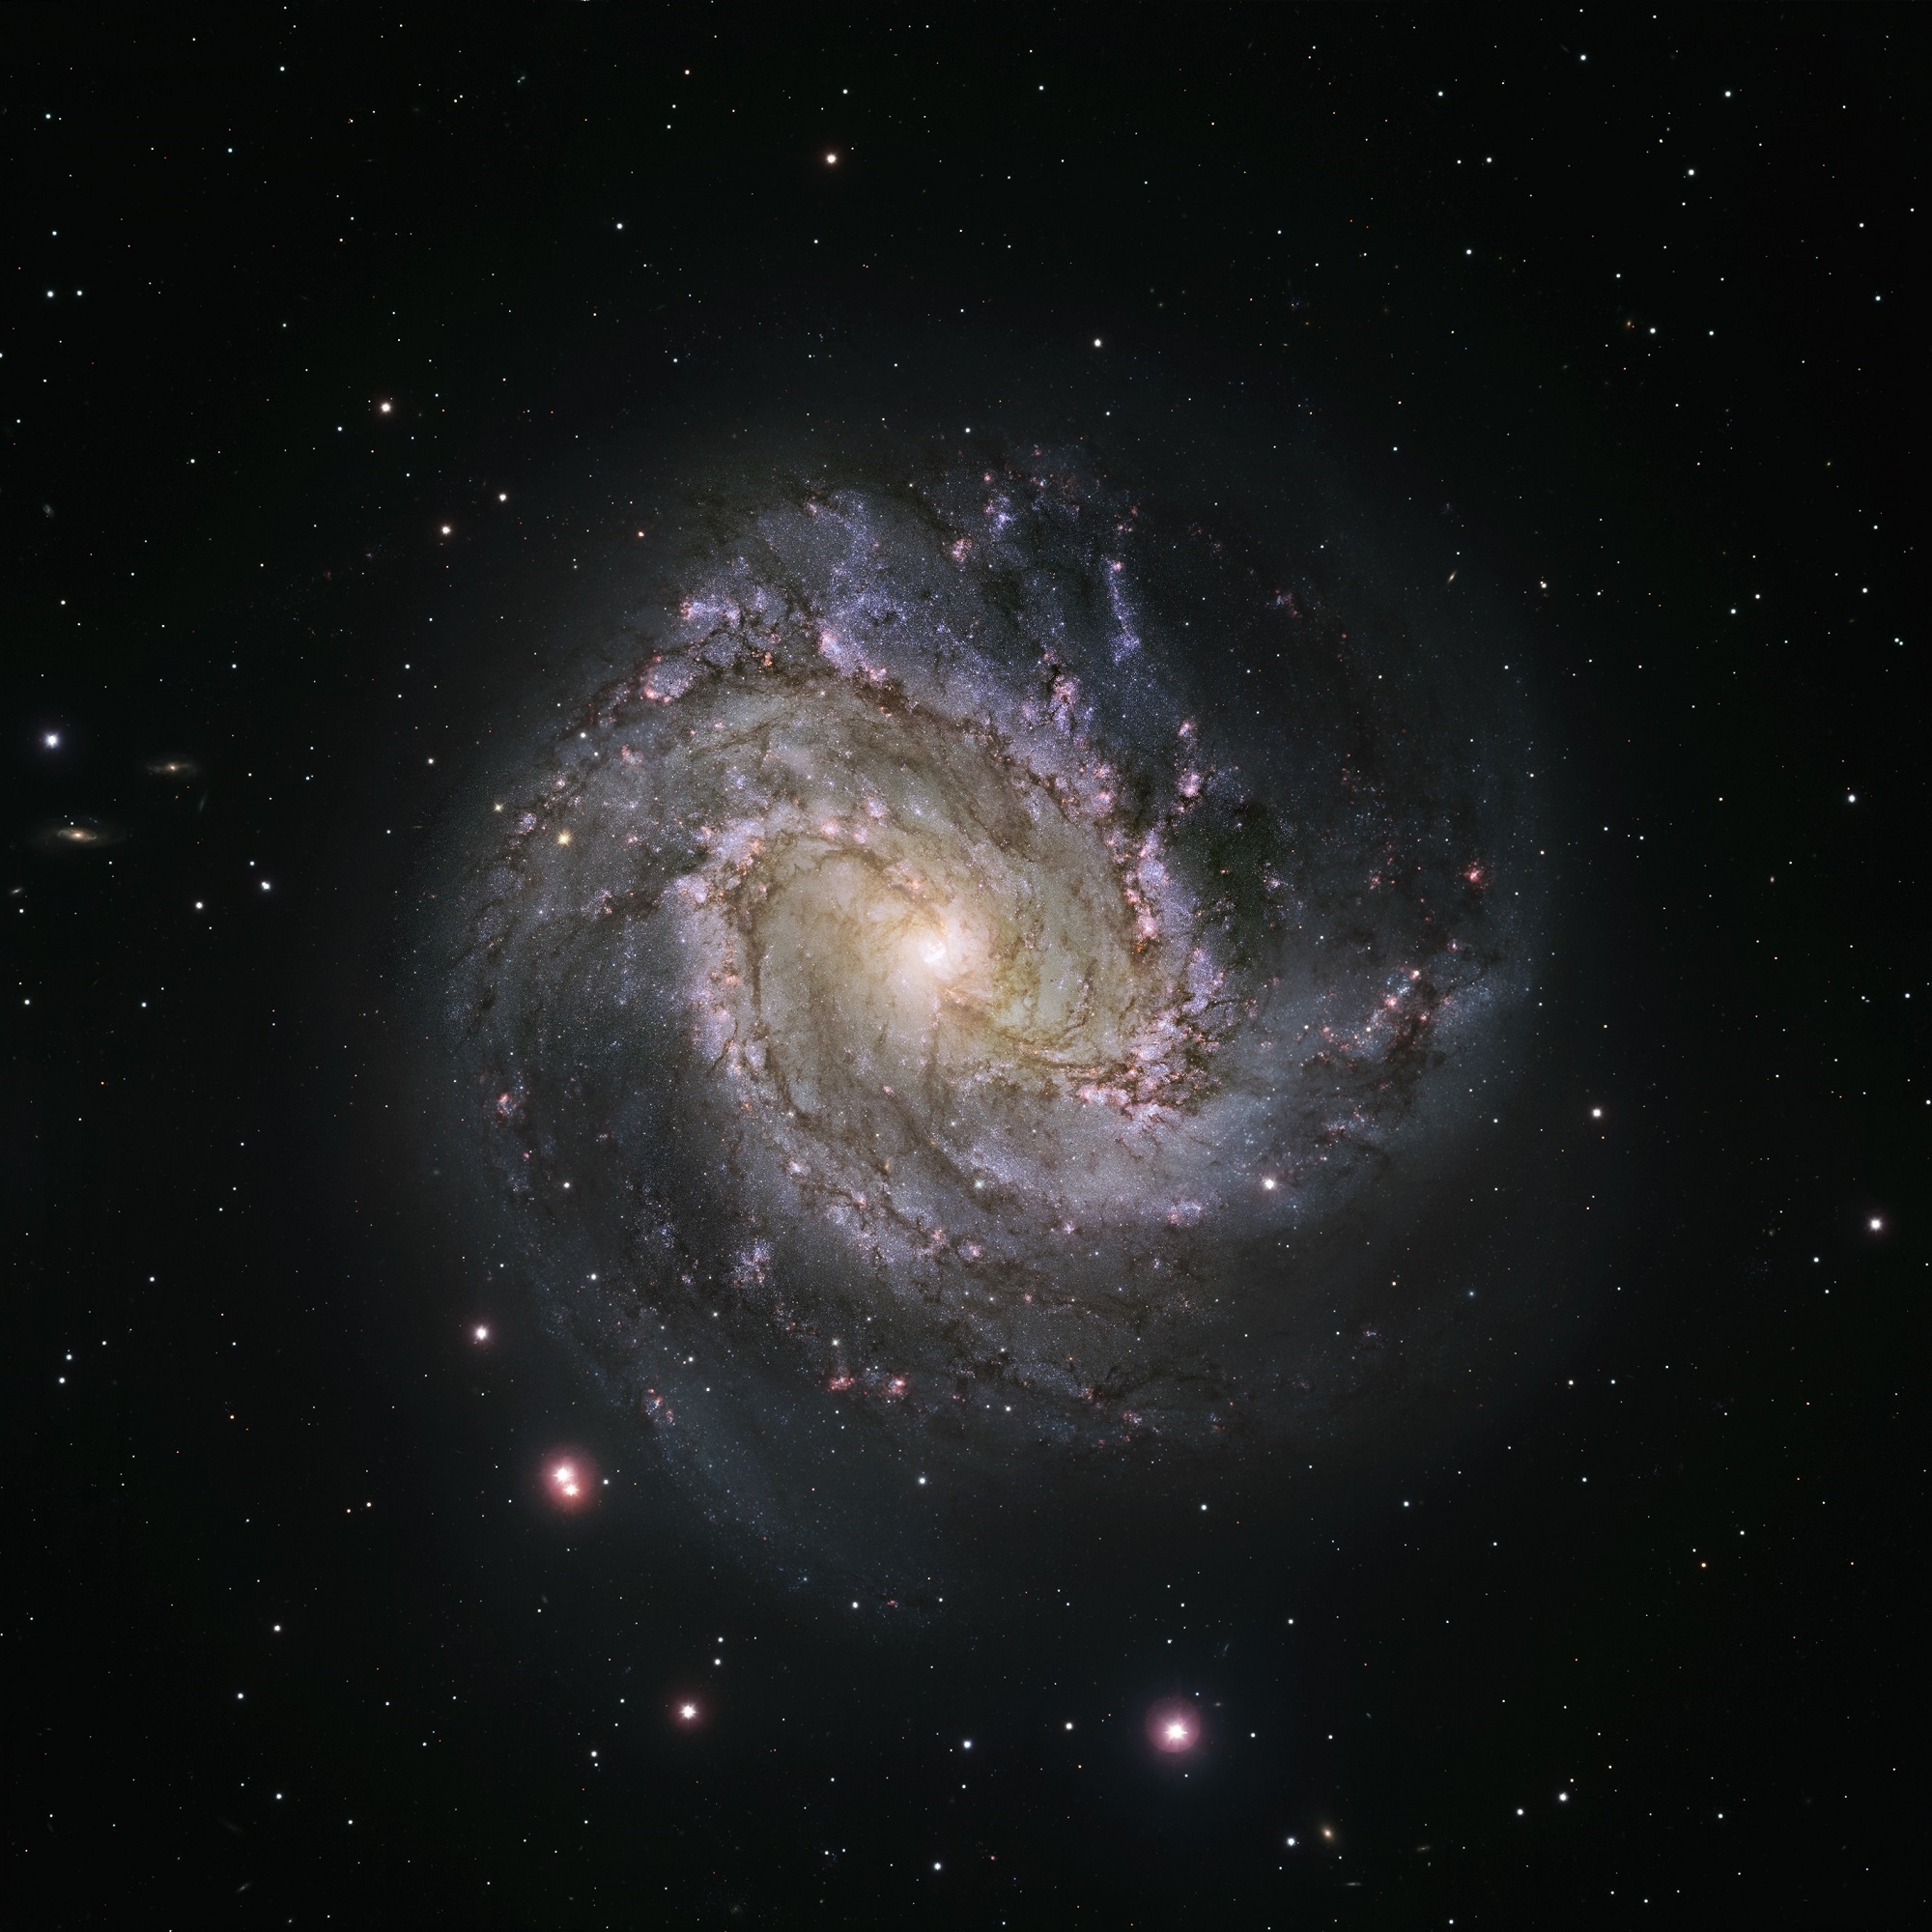
cosmos, atmosphere, telescope, shine, space, dust, glow, black, galaxy, nebula, outer space, starry, science, astronomy, stars, universe, bright, hubble, astronomical object, southern pinwheel, messier 83